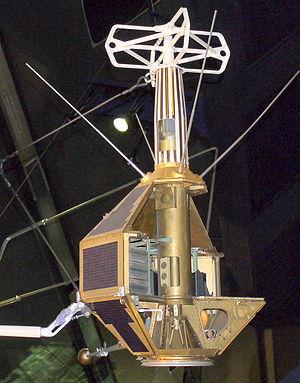
Maquette du premier satellite scientifique français FR 1 (1965), Musée de l'Air et de l'Espace, Paris Le Bourget (France)
FR-1 est le nom donné au deuxième satellite artificiel français lancé le 6 décembre 1965 par une fusée américaine Scout depuis la base spatiale de Vandenberg.
Alors que l'Union soviétique et les États-Unis ont entrepris la conquête de l'espace extra-terrestre, les États européens se sentent peu concernés par cette nouvelle frontière qui semble vouée uniquement à la science et qui paraît un gadget dans la compétition médiatique qui accompagne la Guerre froide.